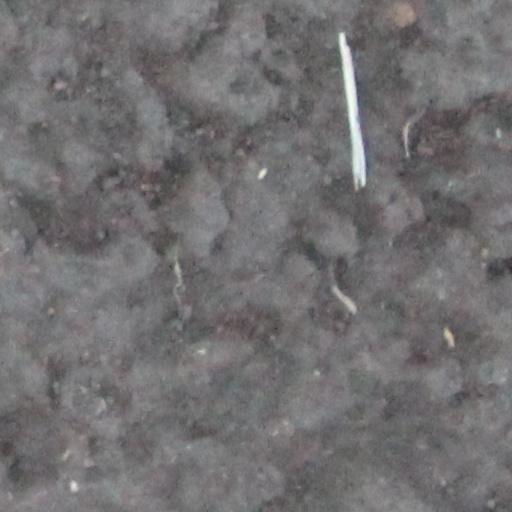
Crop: wheat